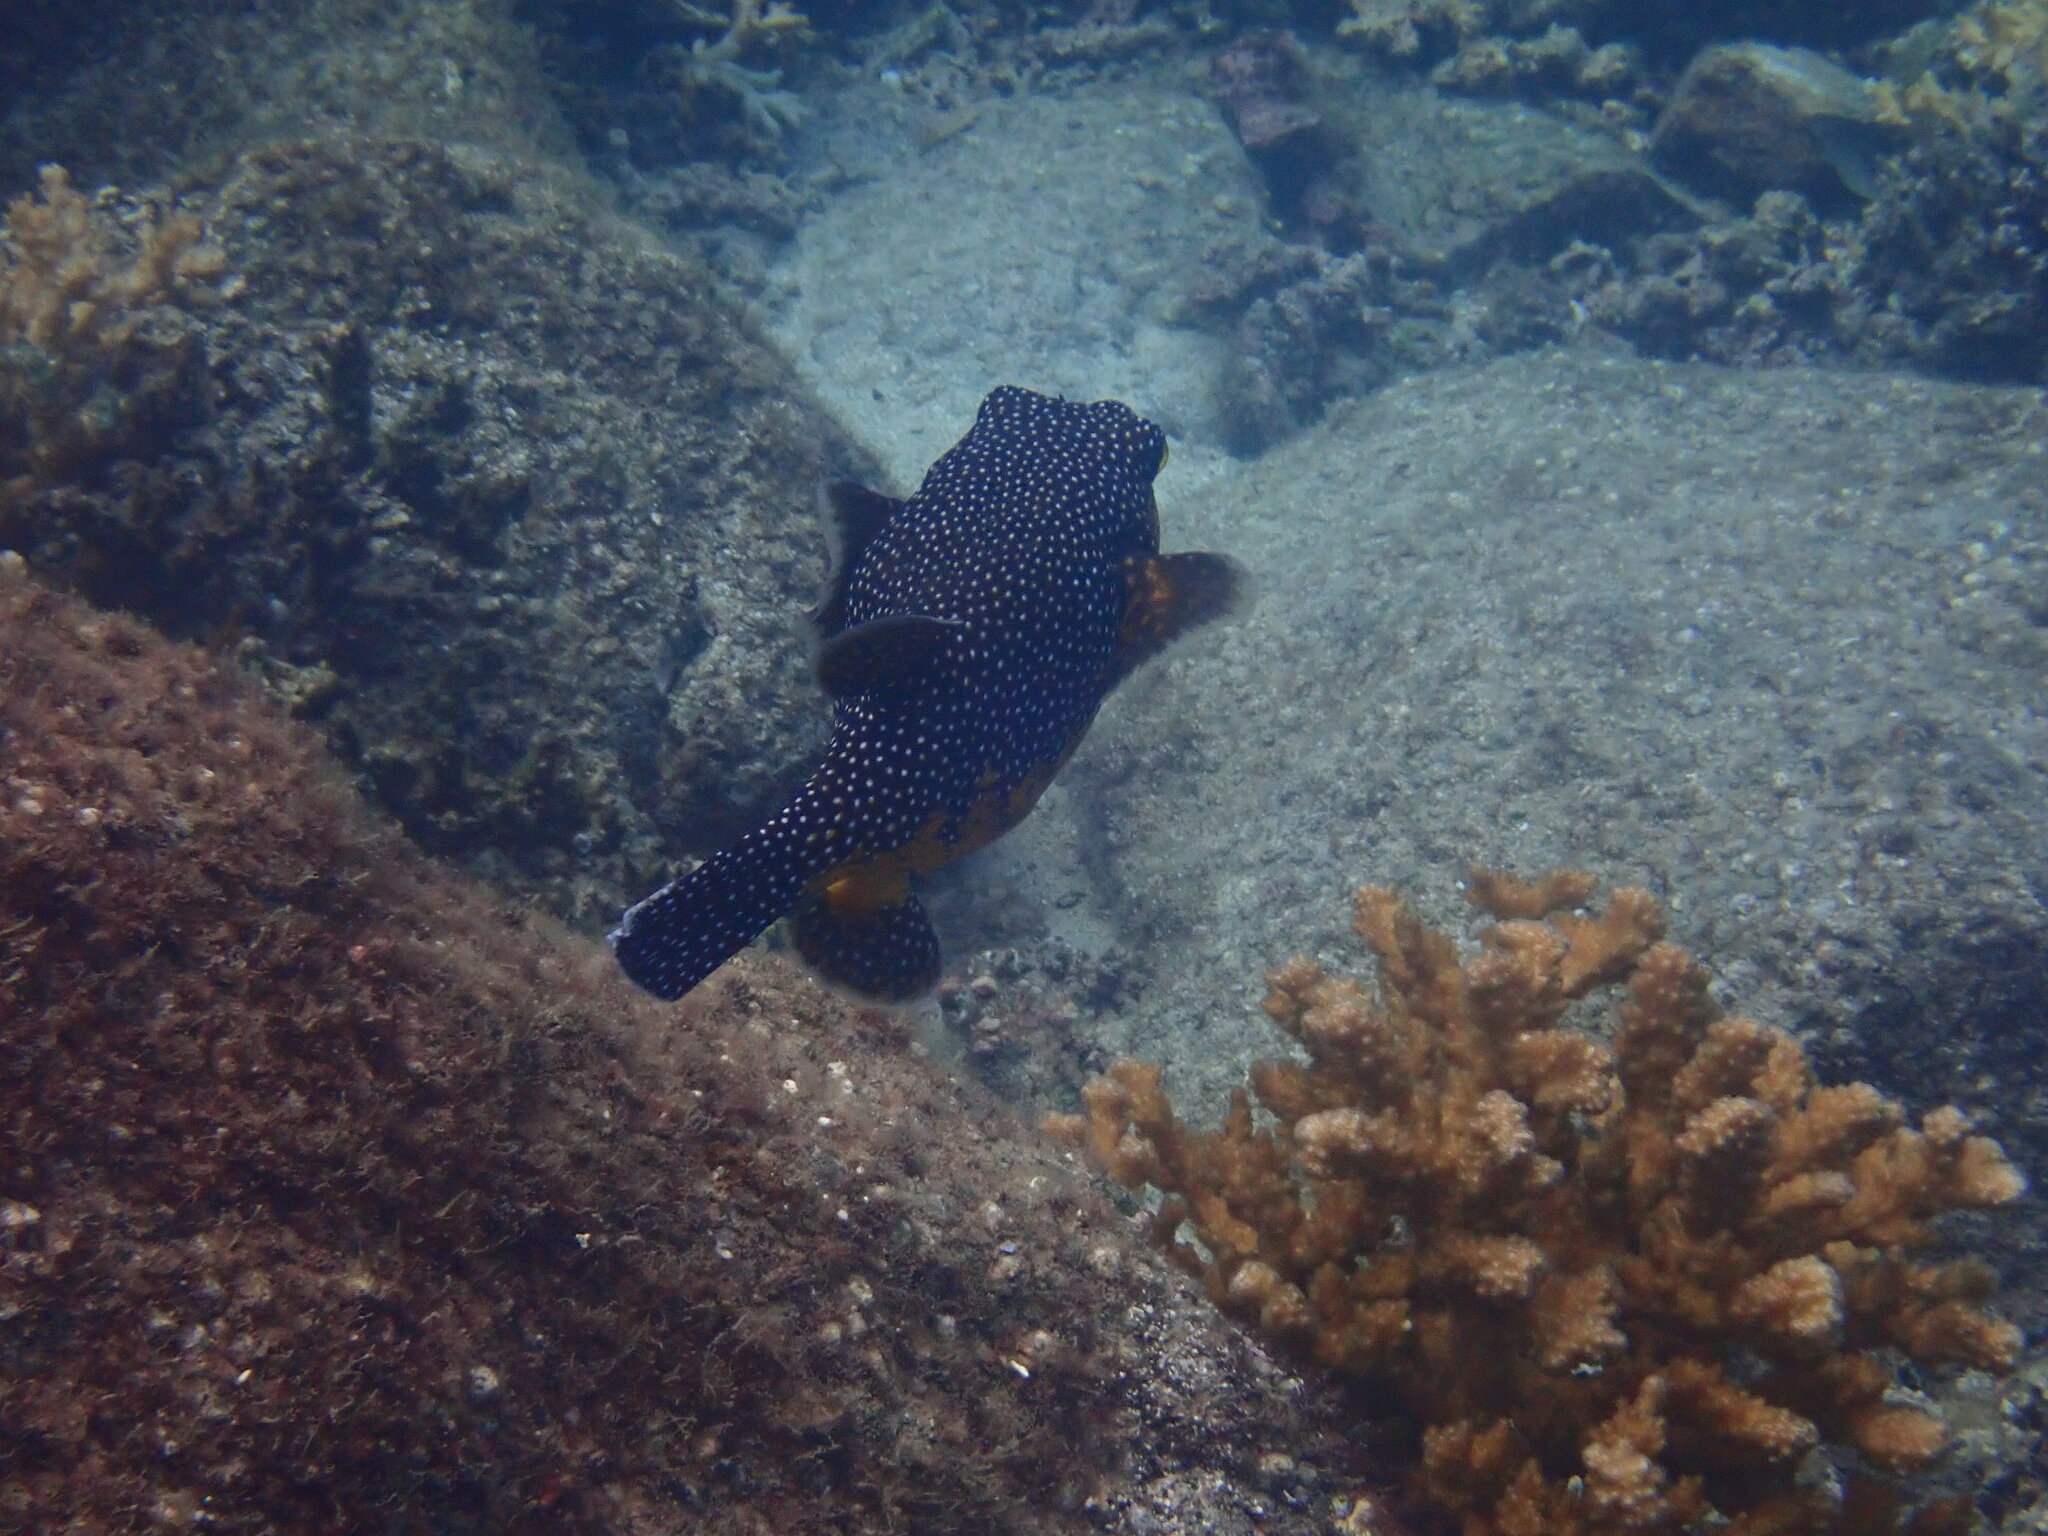
Arothron meleagris (Guineafowl Puffer)